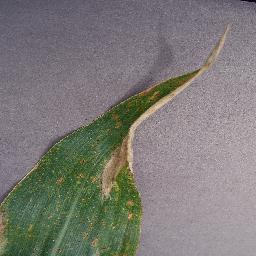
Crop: corn
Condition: (maize)_northern_blight